2019 College Football Playoff National Championship

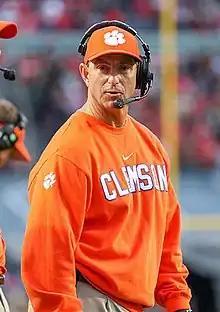
Clemson head coach Dabo Swinney

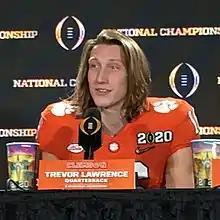
Clemson starting quarterback Trevor Lawrence (shown at 2020 College Football Playoff National Championship postgame)

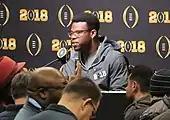
Alabama starting running back Damien Harris

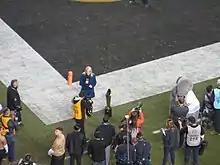
One of the sideline reporters shows off the College Football Playoff trophy late in the fourth quarter.

After winning the coin toss, Alabama elected to defer, giving Clemson the ball to start the game. The Tigers' opening drive resulted in a three-and-out, and Alabama took over on their own 21-yard-line following a punt. However, three plays later, the scoring was opened by Clemson cornerback A. J. Terrell, who intercepted a Tua Tagovailoa pass and returned it 44 yards for a touchdown. Alabama responded quickly, as Tagovailoa made up for the interception three plays later by finding Jerry Jeudy downfield for a 62-yard score. On their ensuing drive, Clemson continued the offensive trend of the first quarter with a 62-yard pass of their own, from Trevor Lawrence to Tee Higgins, which set up a 17-yard touchdown rush by Travis Etienne on the next play. Now trailing 14–7, Alabama marched downfield on their next drive, covering 75 yards in ten plays, to score a touchdown with an opportunity to tie the game. However, Alabama freshman placekicker Joseph Bulovas missed the extra point, hitting the right upright; this was his sixth missed extra point of the season and left Clemson ahead by one, 14–13. Clemson's ensuing drive resulted in another three-and-out; they punted to Alabama, who made it to the Clemson 3-yard-line when the first quarter ended.